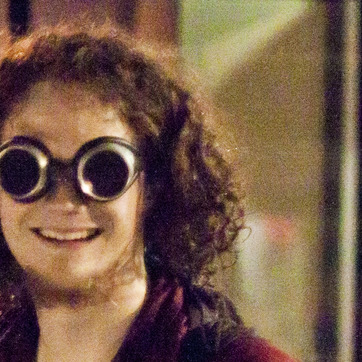
Material: hair